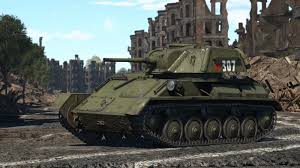
Label: Tank